Paris Saint-Germain FC

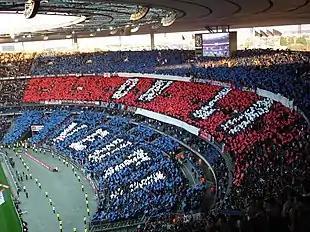
PSG fans at the 2006 French Cup final.

Paris Saint-Germain have played 55 seasons, of which 52 have been played in the top division of French football, the Ligue 1. In the remaining three seasons, the club have played twice in the second division, the Ligue 2, and once in the third division, the Division 3. In the 2024–25 season, PSG celebrated their 51st consecutive Ligue 1 campaign, making them the longest-serving club in the competition. The club played its first competitive match on 23 August 1970, drawing 1–1 away to Poitiers in the opening matchday of Ligue 2. PSG won the Ligue 2 title at the end of the campaign, earning promotion to the top flight. The Parisians made their Ligue 1 debut on 11 August 1971, in a 2–0 away defeat to Angers. Their momentum soon came to a halt and the club split in June 1972, with Paris FC remaining in Ligue 1 and PSG being administratively relegated to Division 3.